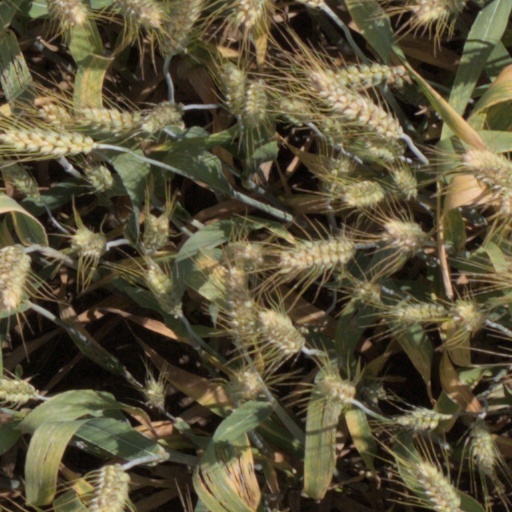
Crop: wheat